The Proud General

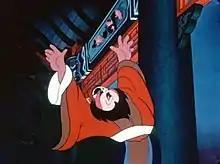

The Proud General is a Chinese animated featurette produced by Shanghai Animation Film Studio under the animator Te Wei. It is also translated as The Conceited General.